Mustang District

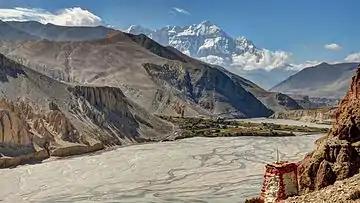
Kali Gandaki riverbed in Upper Mustang. View from Chele (Tshele) village down to the Kali Gandaki river and the fields of Chhusang in front of Nilgiri mountains's steep north face.

Mustang, the second least populated district of Nepal, is flanked by the Nepalese districts of Manang, the least populated, to the east and Dolpa, the third least populated, to the west. The Tibetan frontier stretches north from Mustang's borders. Mustang is divided into two sub-regions, Lower and Upper. This is a high-altitude trans-Himalayan region spread over 3,640 square kilometres in area barely north of the main Himalayan mountain range. Geographically this cold high-altitude steppe is a part of the Tibetan highlands. This boot-shaped piece of land thrusts north into western Tibet is caught in the rain shadow of Dhaulagiri to the south and west and the Annapurna Massif to the north and east.